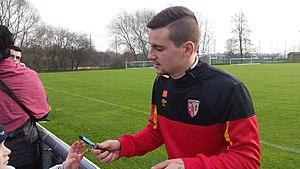
Patrick Fradj, après un entraînement public du Racing Club de Lens, le 31 décembre 2014, sur le terrain ""San Siro"" du Centre Technique et Sportif de La Gaillette."